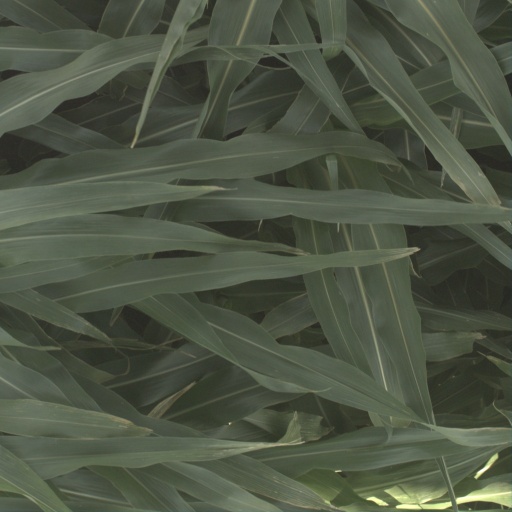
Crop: sorghum